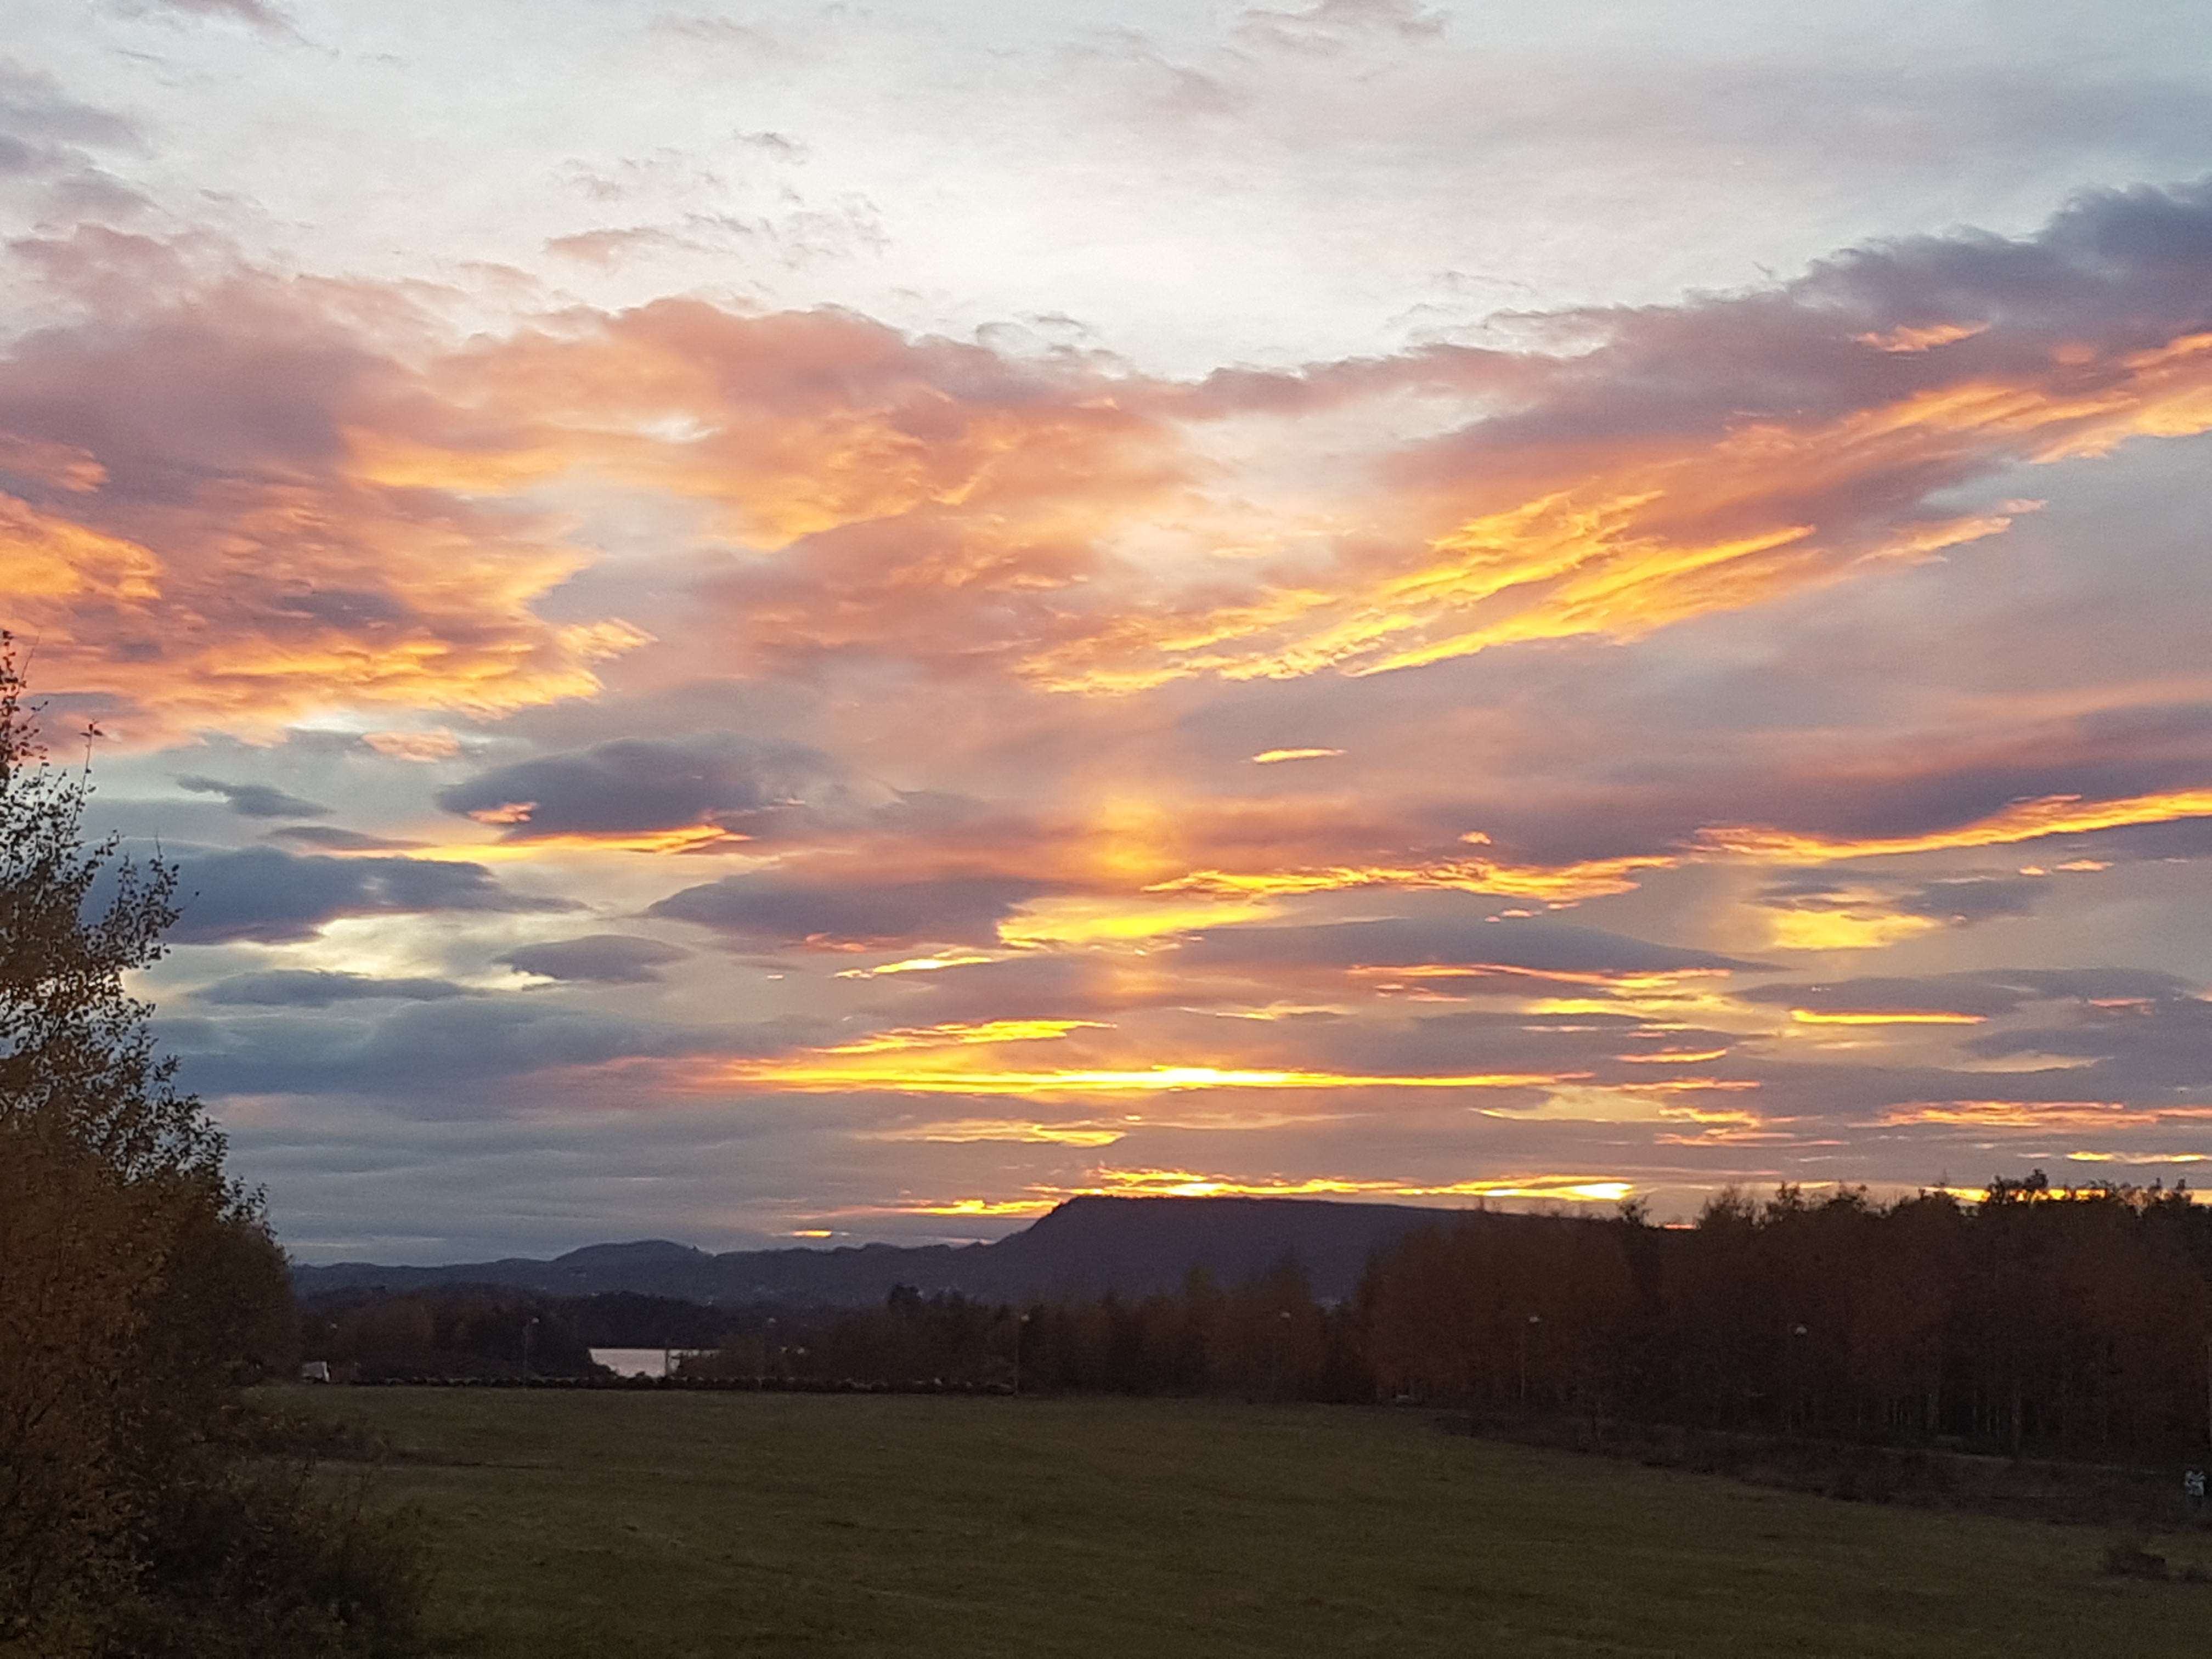
dusk, sunset, sky, cloud, afterglow, sunrise, horizon, evening, morning, atmospheric phenomenon, natural landscape, sunlight, daytime, atmosphere, tree, red sky at morning, orange, sun, rural area, dawn, landscape, cumulus, meteorological phenomenon, plain, hill, mountain, astronomical object